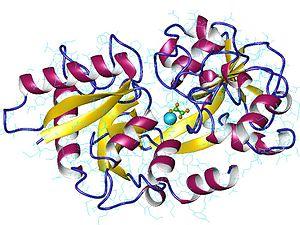
La transferrine ou sidérophiline est une protéine sérique de type bêtaglobuline, de poids moléculaire 76 kDa, synthétisée par le foie; elle est constituée d'une seule chaîne polypeptidique porteuses de 3 sites de captation du fer, à raison de 2 atomes de fer par molécule de transferrine.